Majorization

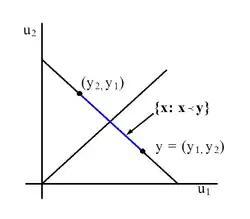
Figure 1. 2D majorization example

For formula_22 we have formula_23 if and only if formula_9 is in the convex hull of all vectors obtained by permuting the coordinates of formula_25. This is equivalent to saying that formula_26 for some doubly stochastic matrix formula_27. In particular, formula_9 can be written as a convex combination of formula_29 permutations of formula_25. In other words, formula_9 is in the permutahedron of formula_25.